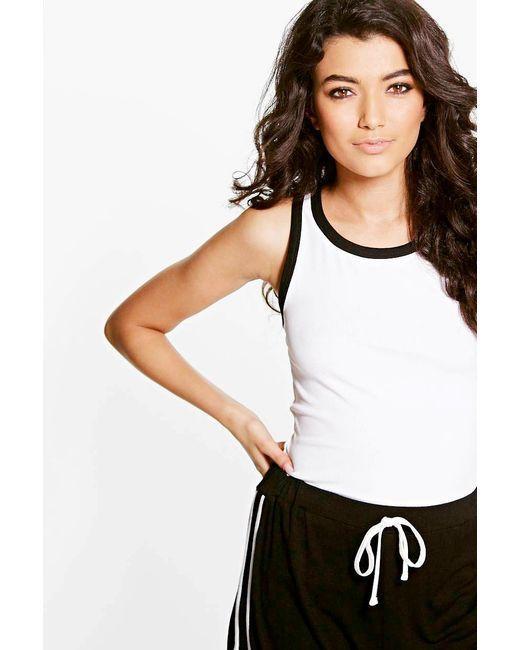
Gestreiftes Damen Tanktop weiße Farbe mit schwarzem Oberteil